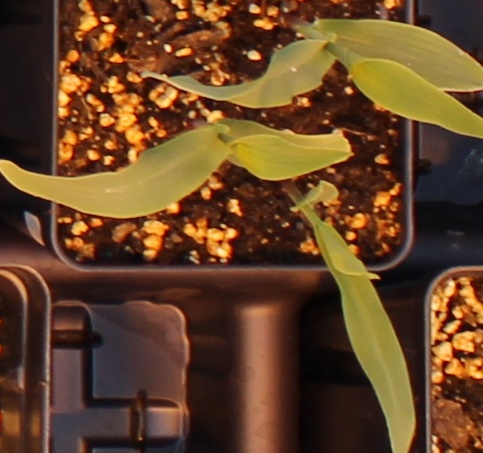
Label: Corn